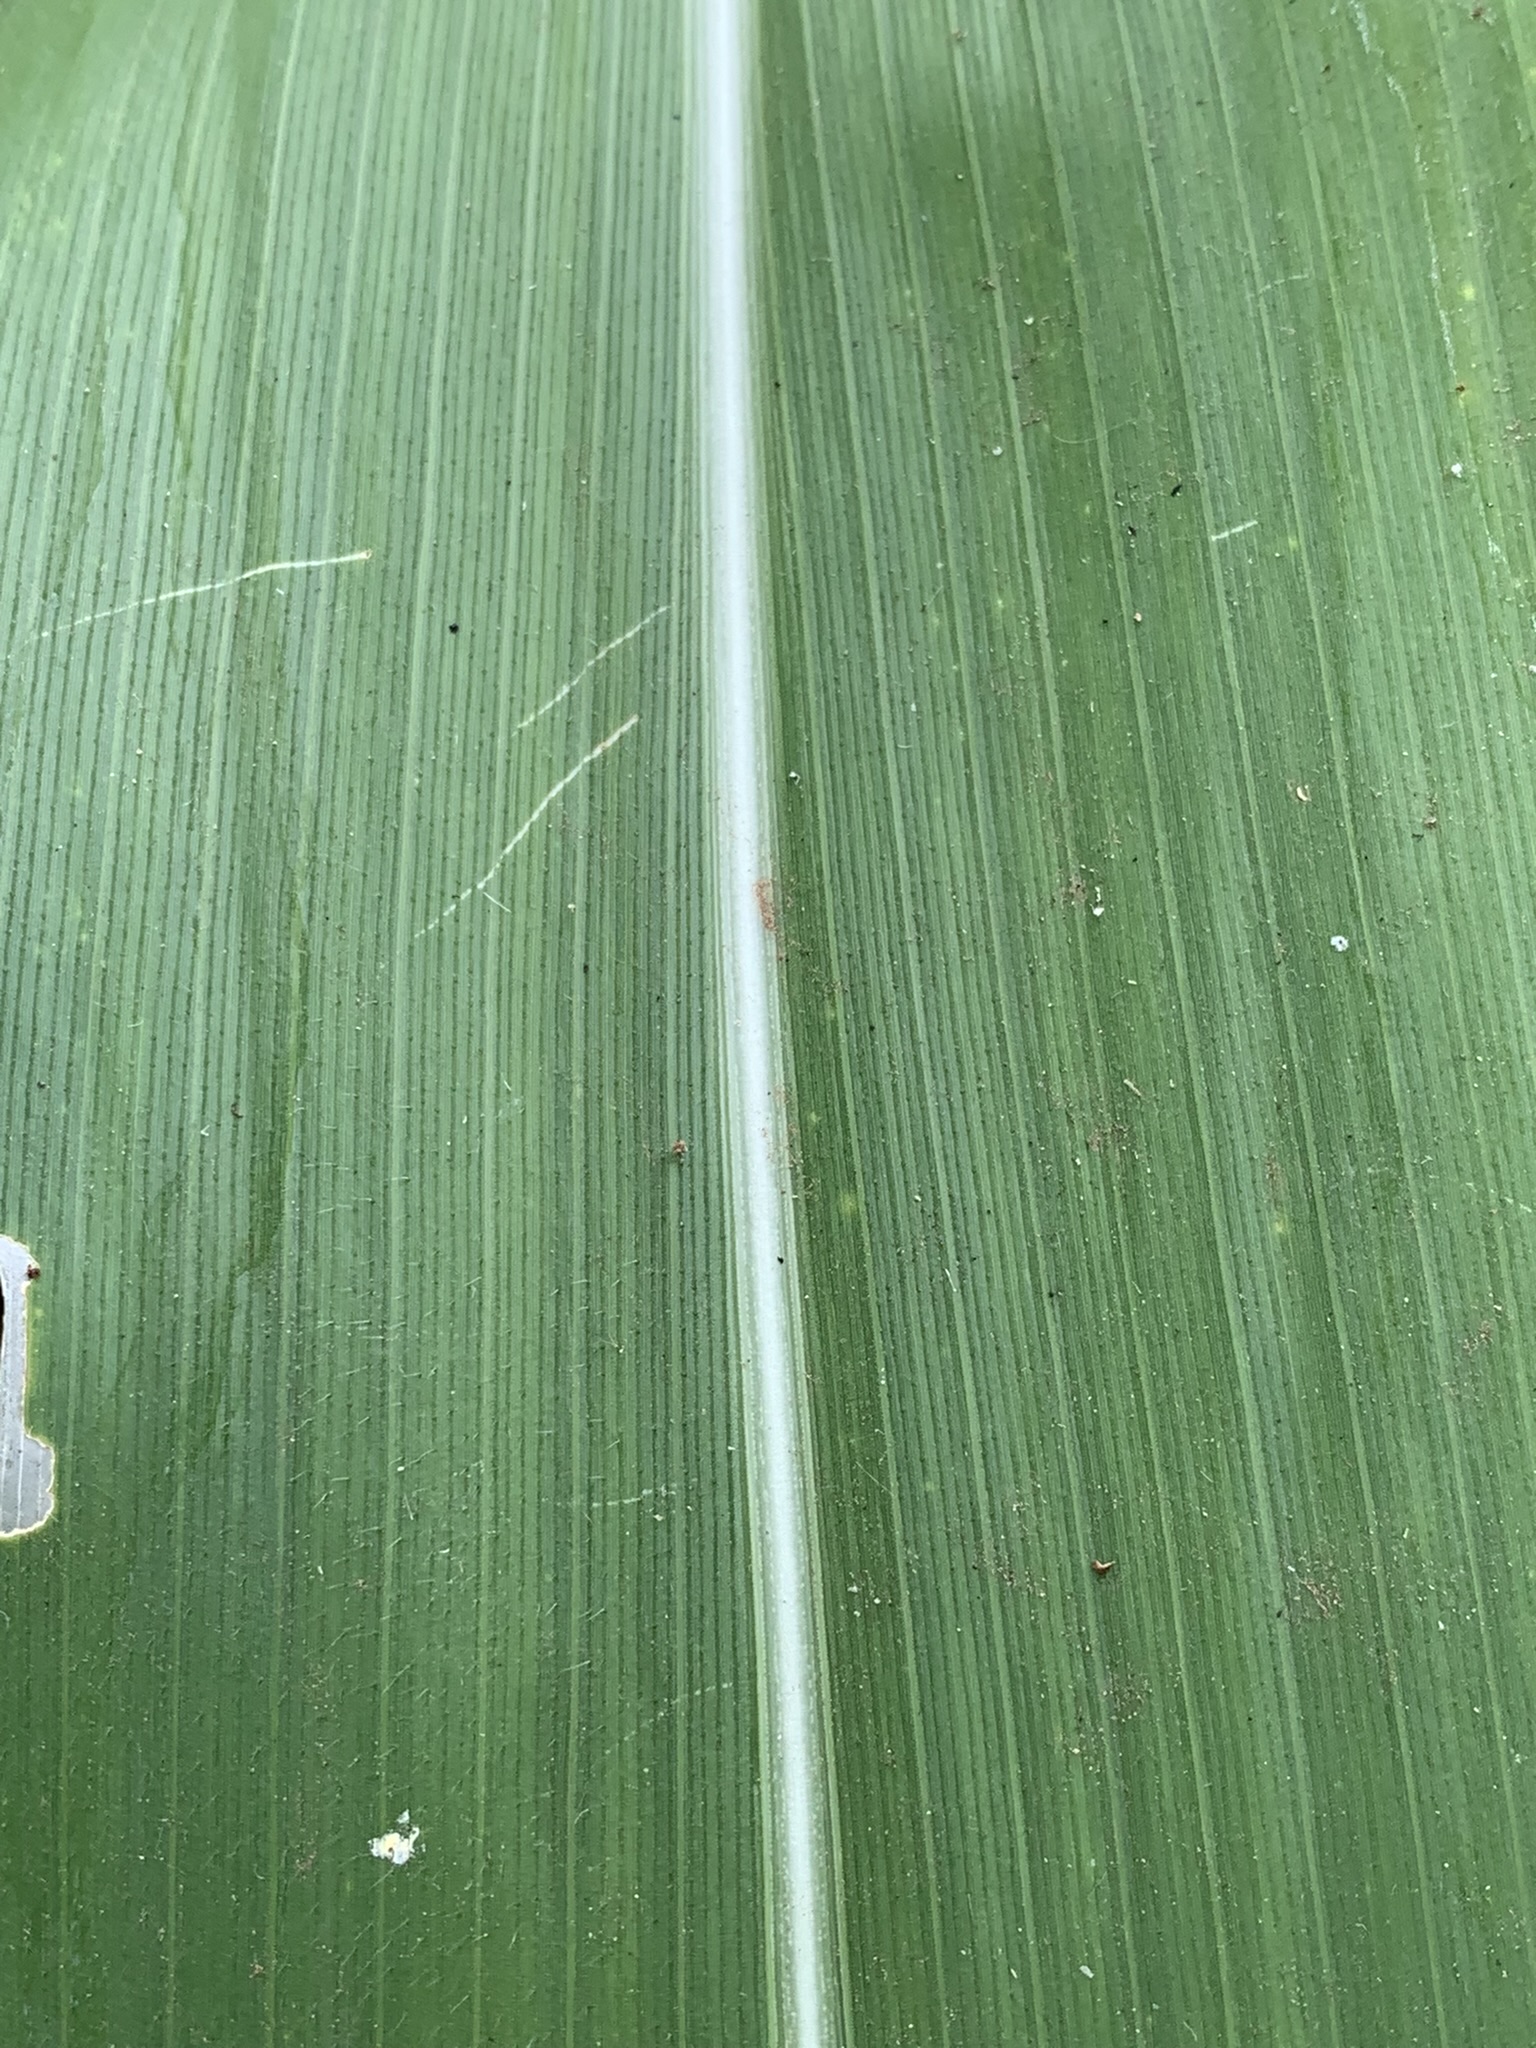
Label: Healthy